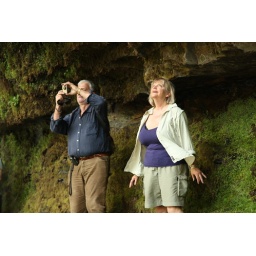
Dad snaps, Mom looks up at the wall of water in wonder..